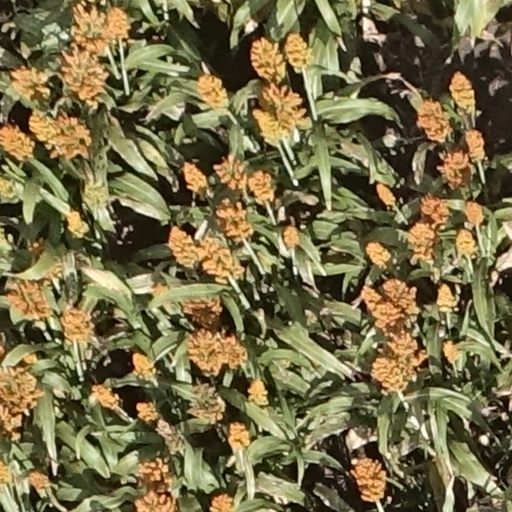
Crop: sorghum